Sidharth Luthra

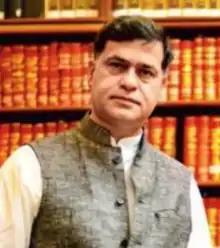
Senior Advocate Sidharth Luthra

Sidharth Luthra (Hindi: ; born 16 February 1966) is an Indian senior advocate at the Supreme Court of India. He previously served as the Additional Solicitor General of India at the Supreme Court and represented the union and various state governments in matters relating to fundamental rights, electoral reforms, criminal law. He resigned from this position in May 2014. He is the son of K.K. Luthra who was also a senior advocate and brother of senior advocate Geeta Luthra.